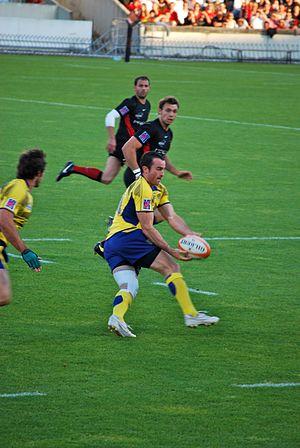
Benoit Baby, né le 7 septembre 1983 à Lavelanet, est un joueur français de rugby à XV.